Gingerdead Man 3: Saturday Night Cleaver

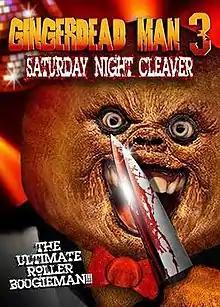
Poster

Gingerdead Man 3: Saturday Night Cleaver (also known as Gingerdead Man 3: Roller Boogieman) is a 2011 American science fiction slasher comedy film by Full Moon Features and is the third main installment in "The Gingerdead Man" franchise and a direct sequel to "". It was co-written, directed, and produced by William Butler (who also stars) and was released on September 13, 2011, by producer Charles Band.